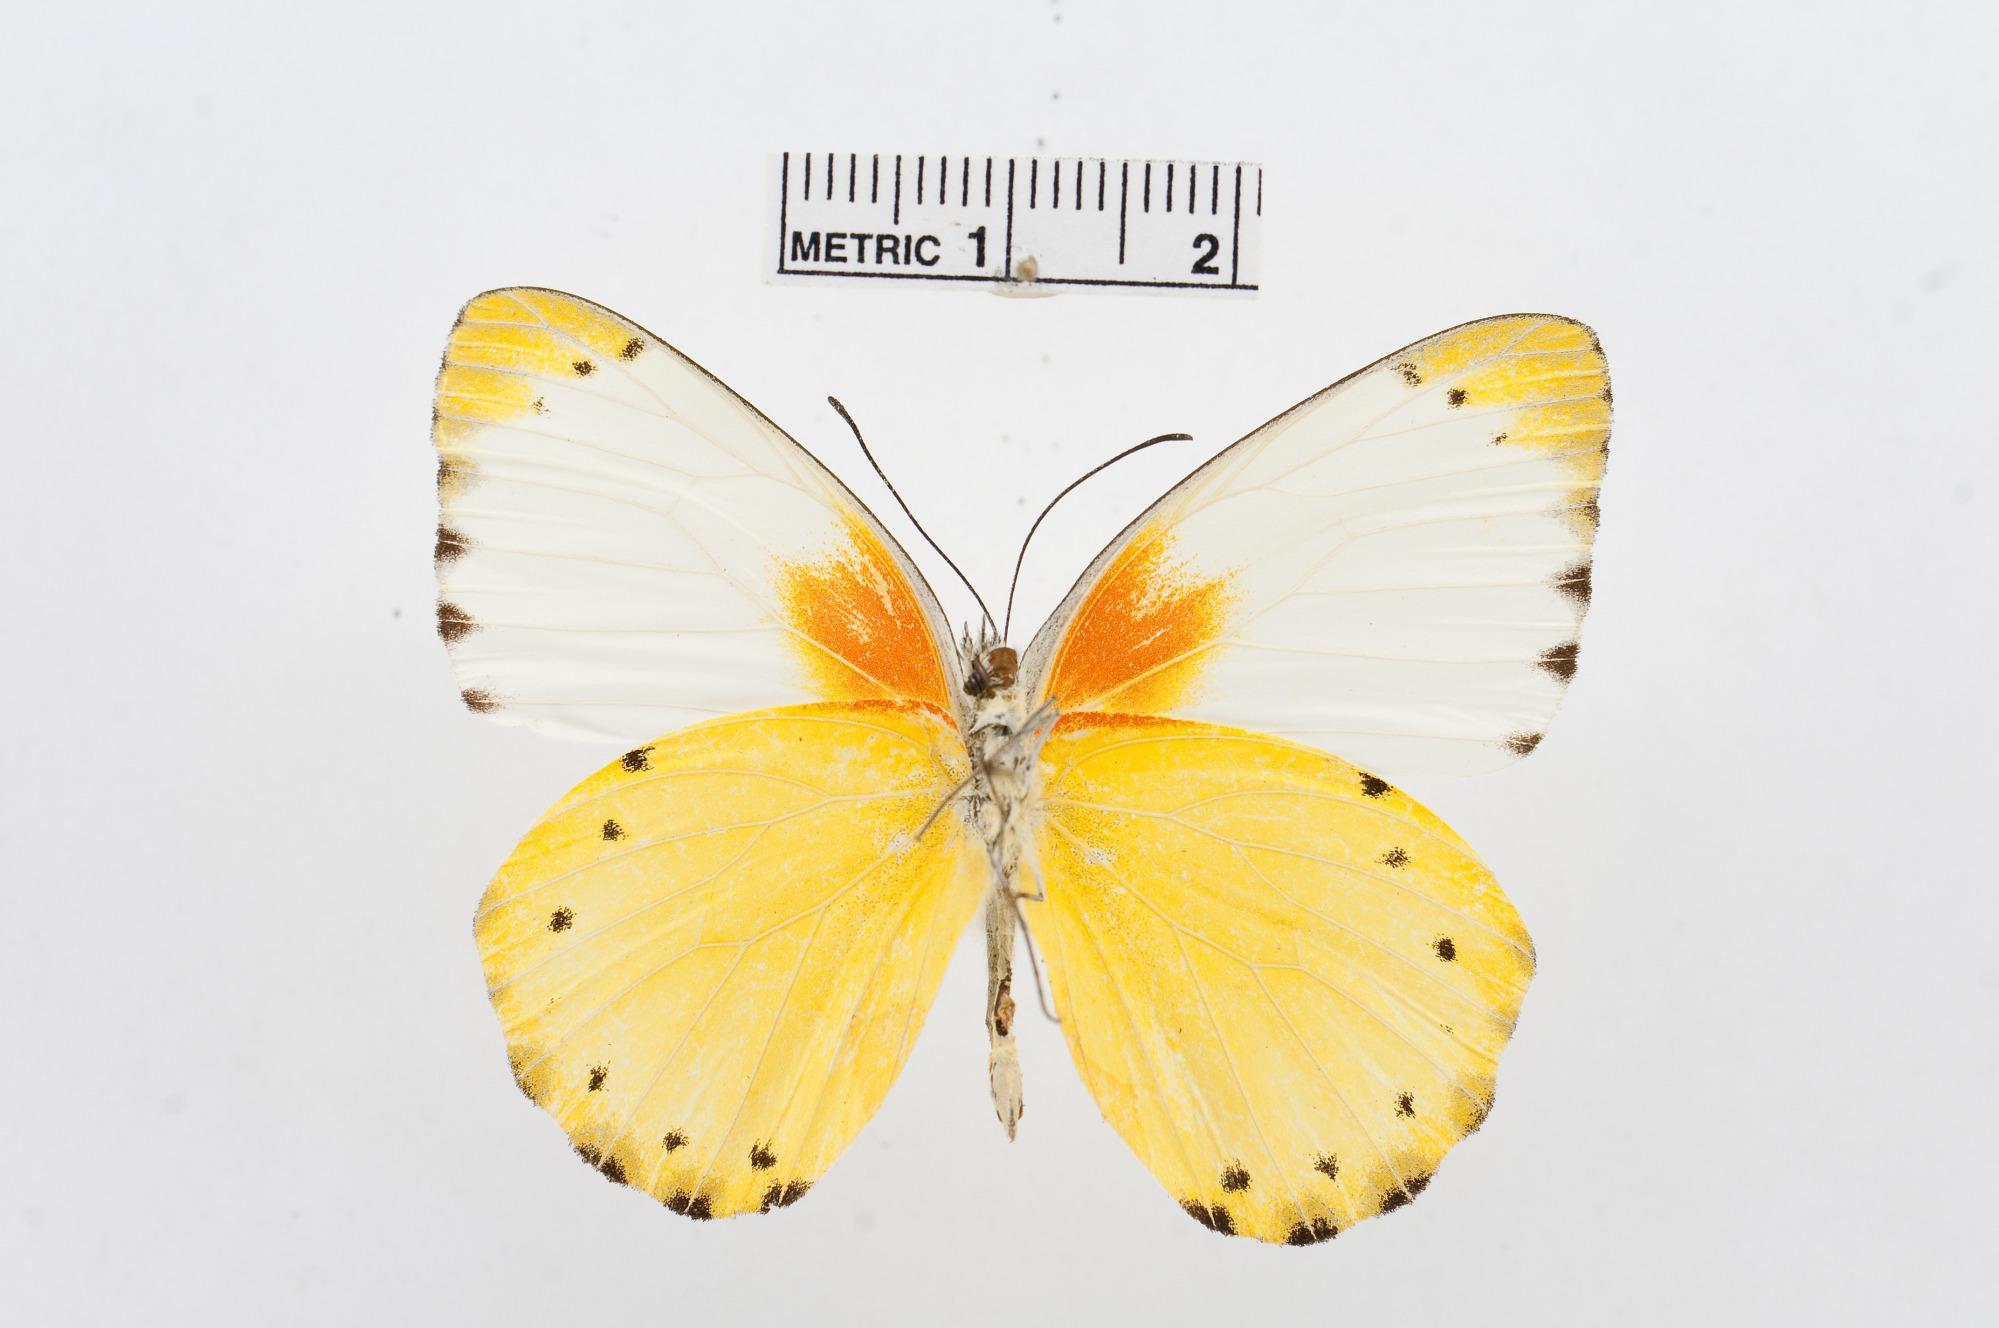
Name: Belenois thysa
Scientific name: Belenois thysa
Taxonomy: Animalia, Arthropoda, Hexapoda, Insecta, Lepidoptera, Pieridae, Pierinae